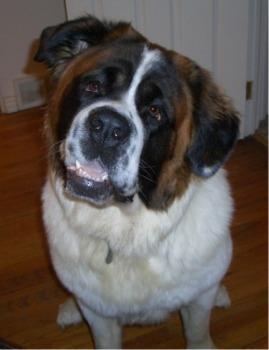
Saint_Bernard